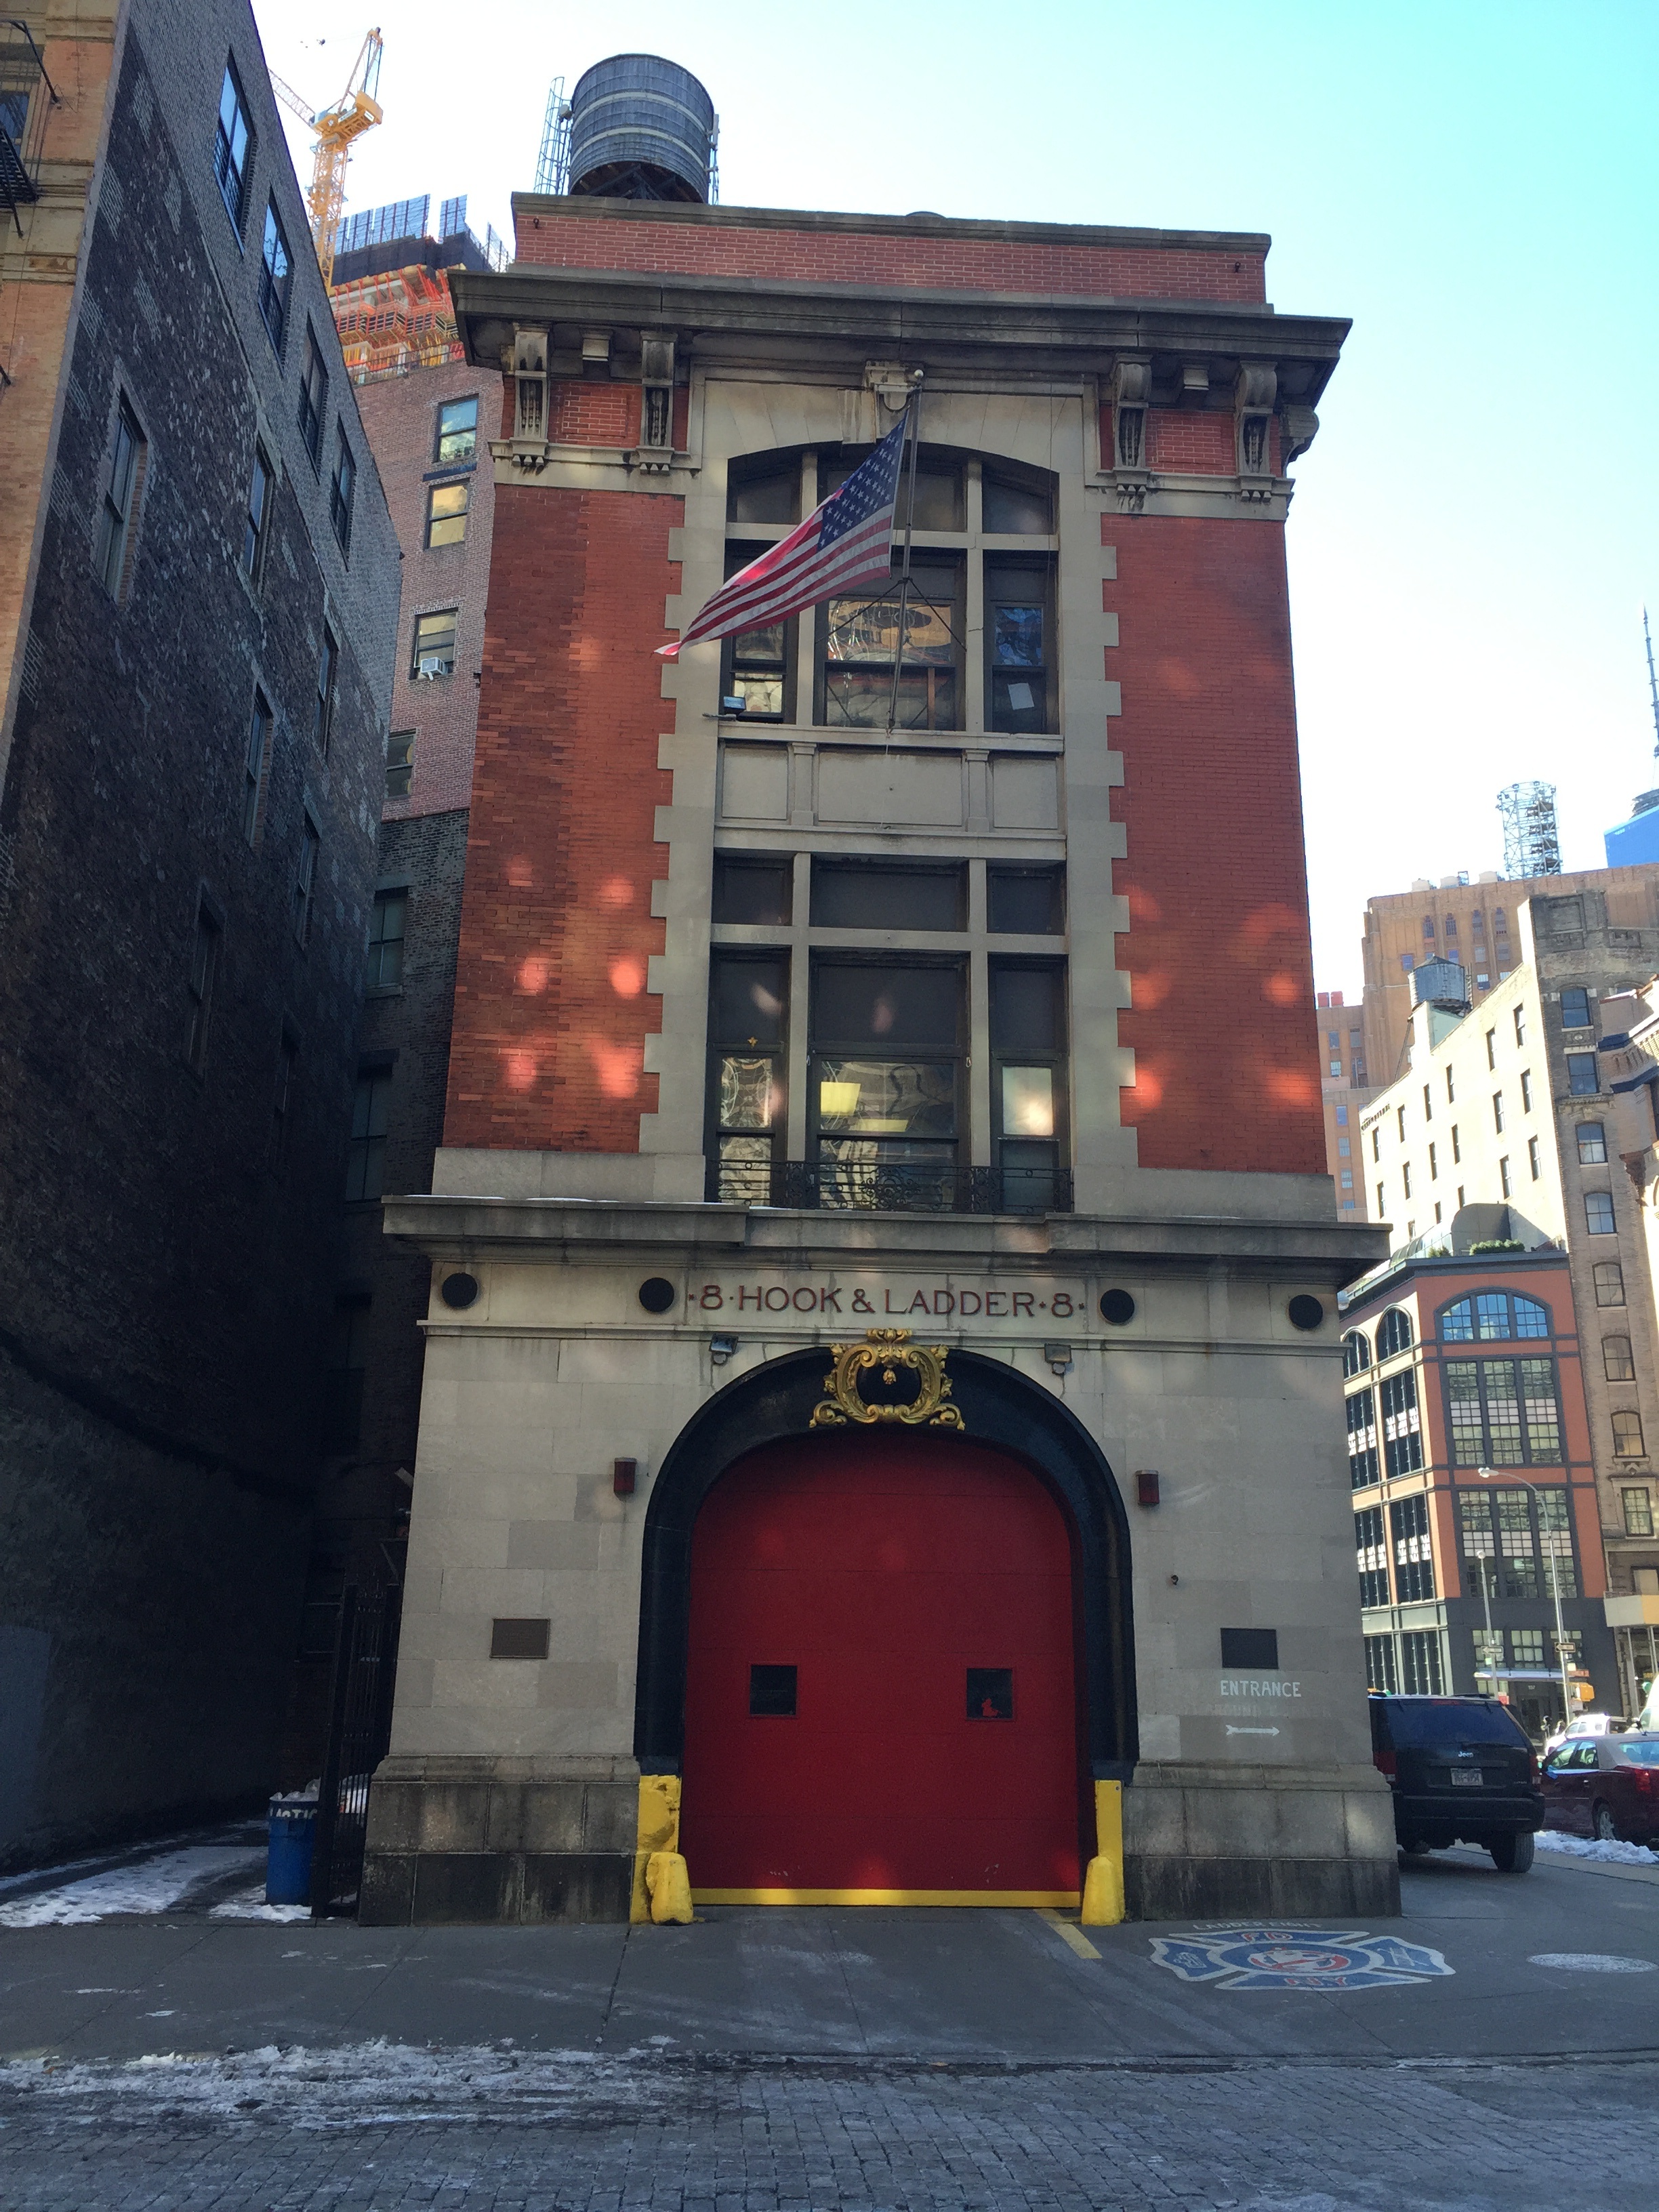
architecture, street, house, town, city, downtown, tower, landmark, facade, urban area